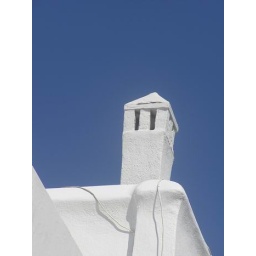
White Washed wall against deep blue sky..